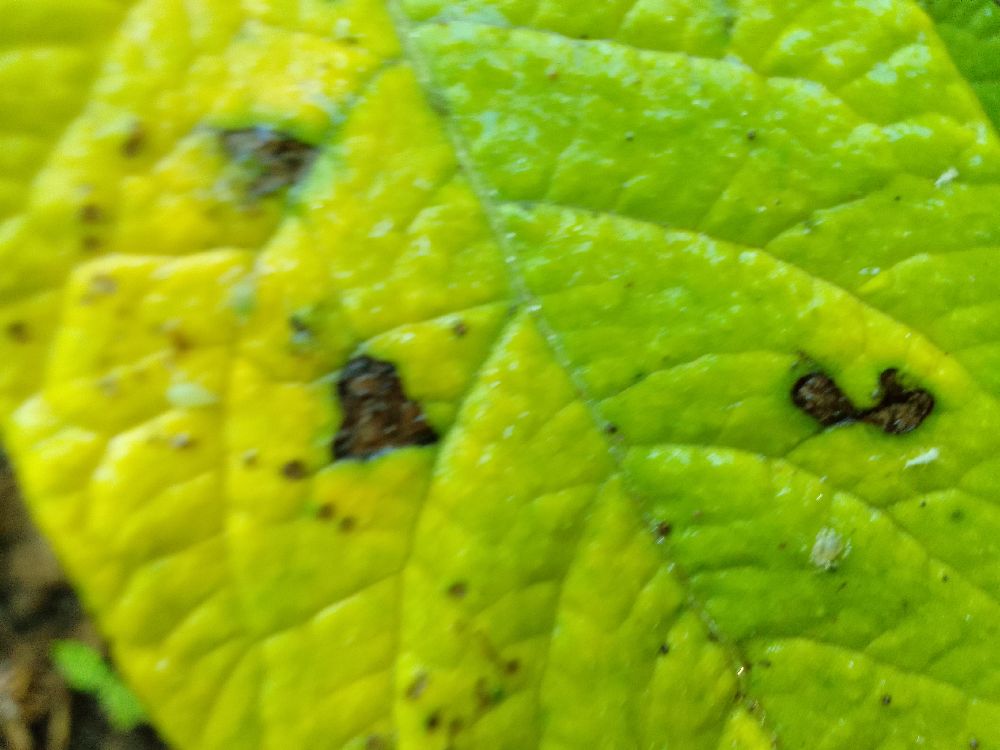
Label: Early blight